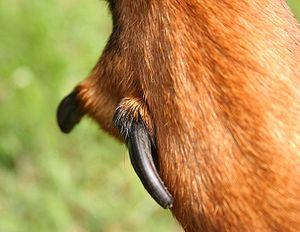
Beauceron, Berger de Beauce, Berger français et Bas-Rouge sont les dénominations d'une race de chien de berger d'origine française.